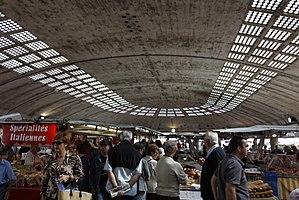
Nicolas Esquillan, né le 27 août 1902 à Fontainebleau et mort le 21 janvier 1989 à Paris, est un ingénieur français spécialisé dans l'édification d'ouvrages d'art.
La place de la République est une place piétonne de Fontainebleau. Il s'agit de la plus grande place de la ville. Elle est située dans le centre-ville et est adjacente à la rue Grande, la rue de la Paroisse et la rue des Pins.